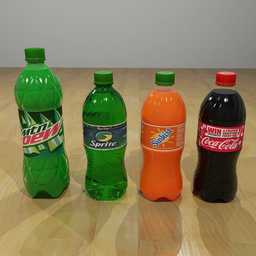
Label: bottles